Adolphe Adam

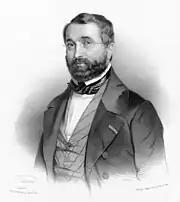
neatly bearded white man of middle years, wearing glasses

Adolphe Charles Adam (24 July 1803 – 3 May 1856) was a French composer, teacher and music critic. A prolific composer for the theatre, he is best known today for his ballets "Giselle" (1841) and "Le corsaire" (1856), his operas "Le postillon de Lonjumeau" (1836) and "Si j'étais roi" (1852) and his Christmas carol "Minuit, chrétiens!" (Midnight, Christians, 1847, known in English as "O Holy Night").